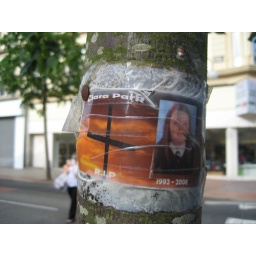
Clara Park was run over by a bus near this tree in 2008. The tree was covered in floral tributes for a while.